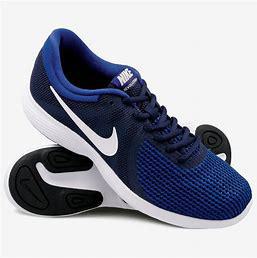
Brand: Nike
Model: Revolution 4